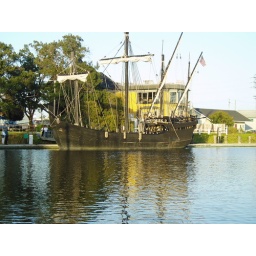
Nina docked at the river house in Petaluma.